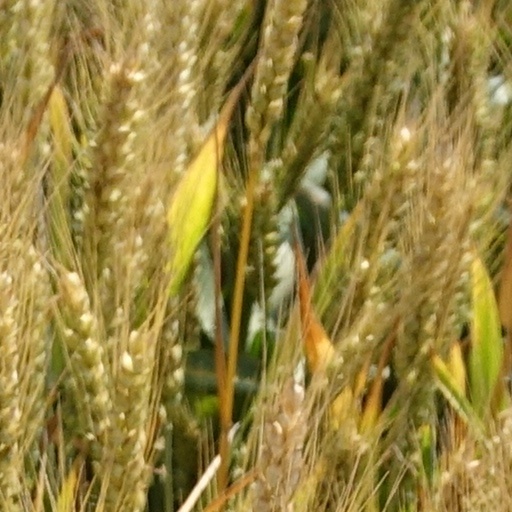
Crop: wheat